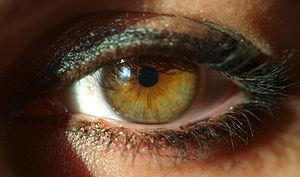
Un œil de femme. Slovenčina: Ženské oko. Српски / srpski: Женско око. Slovenščina: Oko ženske. Македонски: Окото на жена.